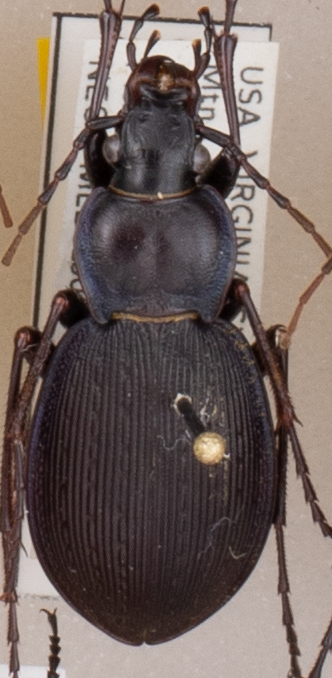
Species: Carabus goryi
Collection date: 2018-09-11
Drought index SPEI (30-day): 0.396
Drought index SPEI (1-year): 0.828
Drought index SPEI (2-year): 0.988